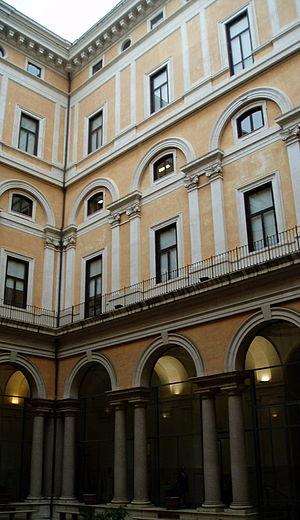
Le palais Massimo des Thermes est un palais du XIXᵉ siècle, situé à Rome, dans le quartier de Castro Pretorio, sur la Piazza dei Cinquecento, près de la gare Termini. Il doit son nom à la famille Massimo, qui en fut propriétaire, et aux thermes de Dioclétien, dont il est voisin.